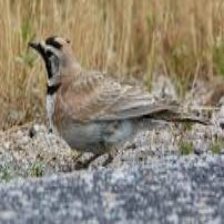
Species: HORNED LARK
Scientific name: EREMOPHILA ALPESTRIS